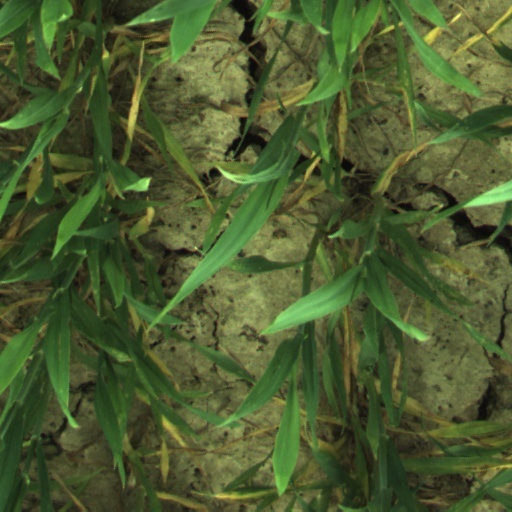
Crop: wheat